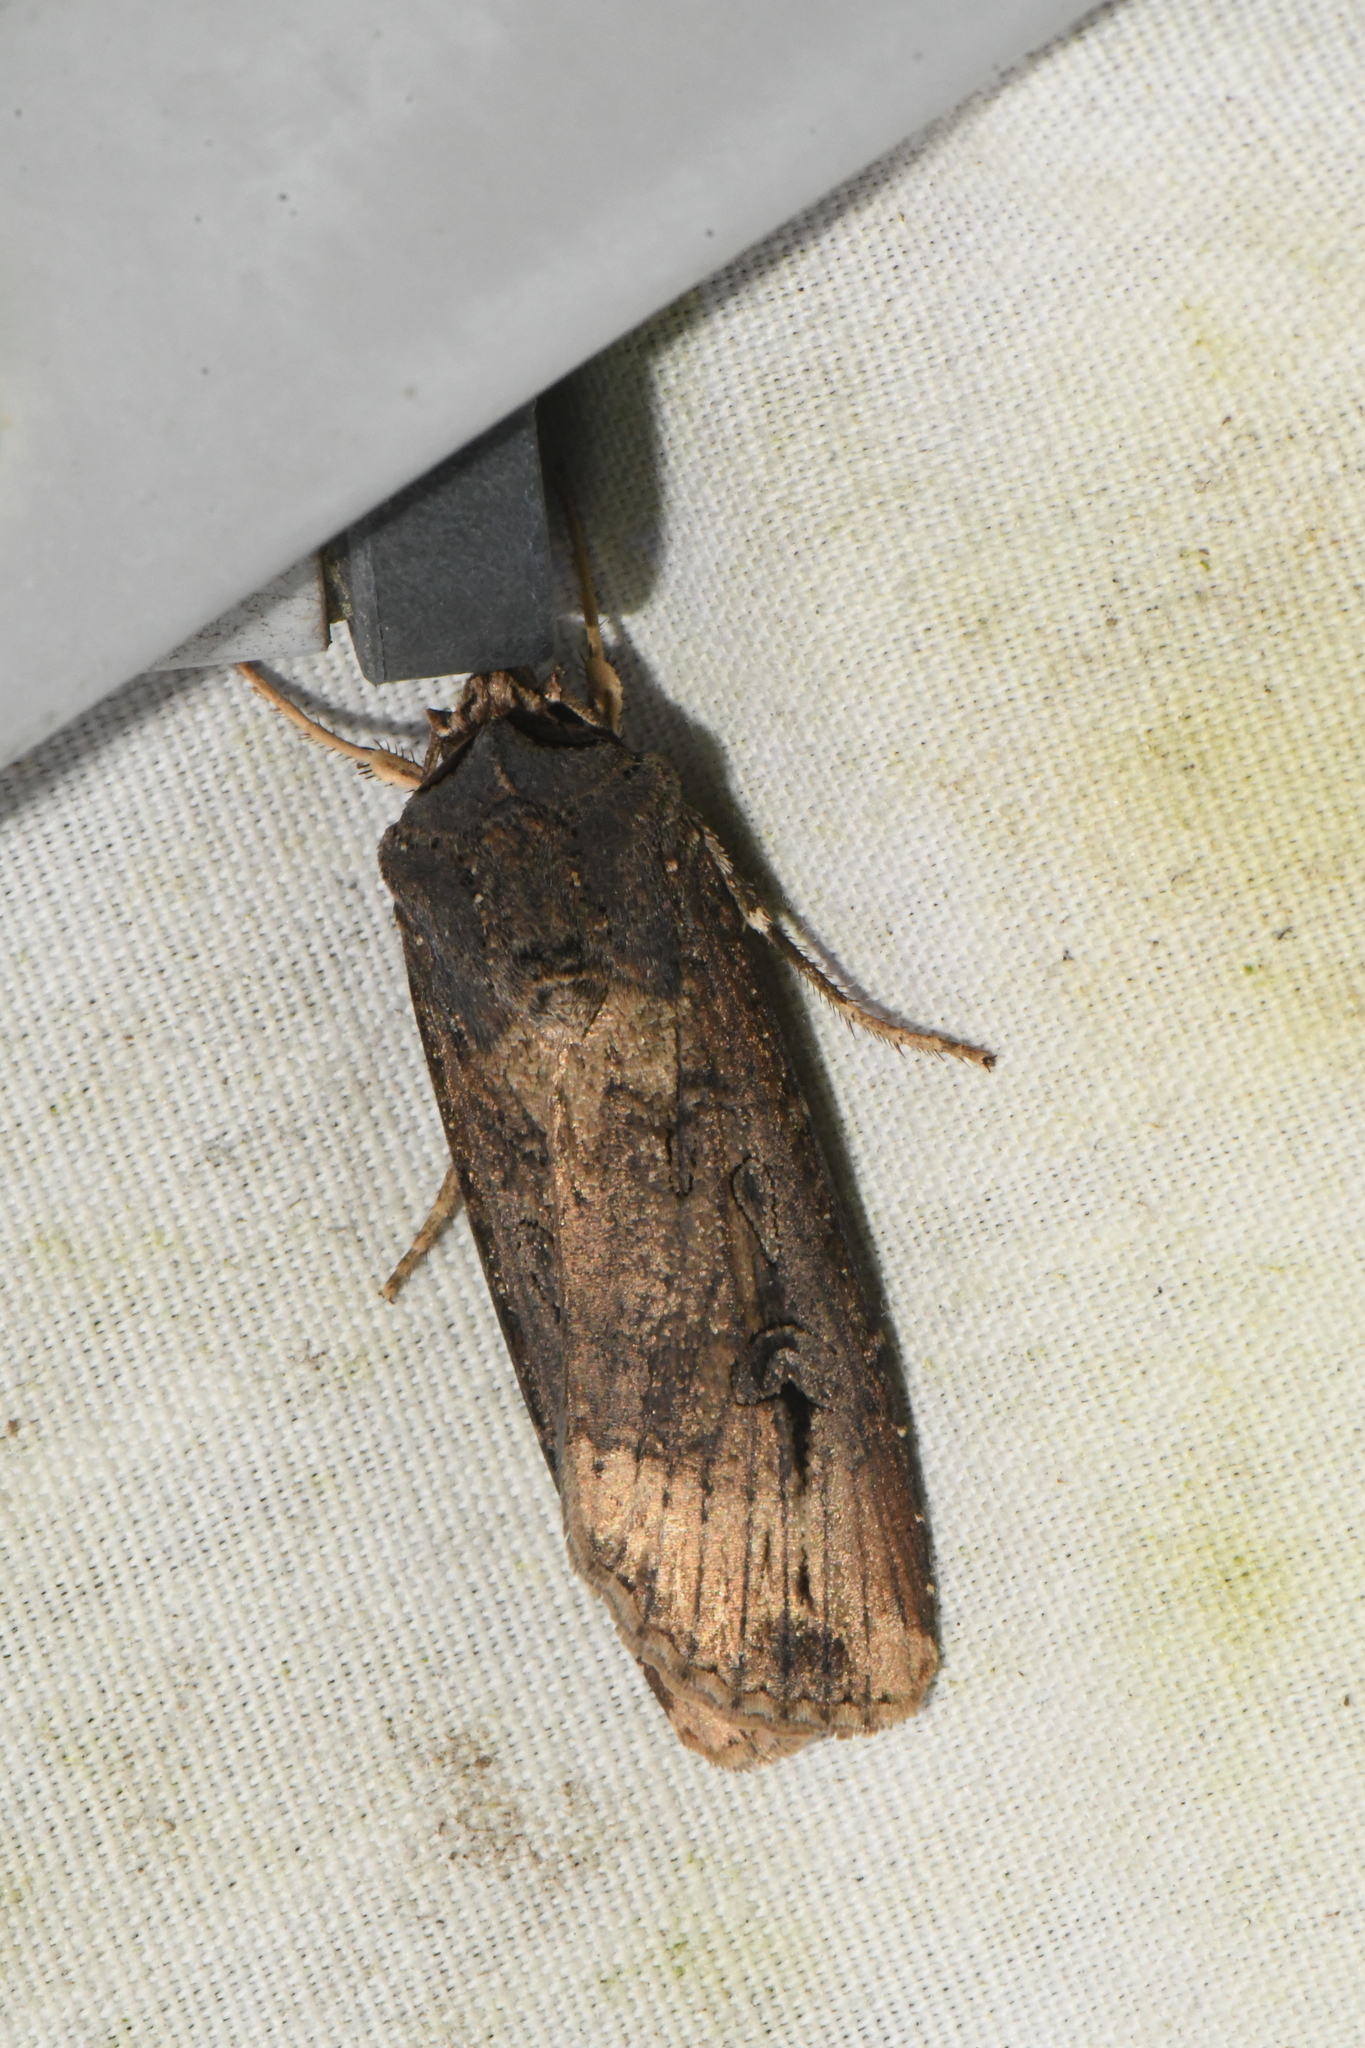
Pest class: cutworms